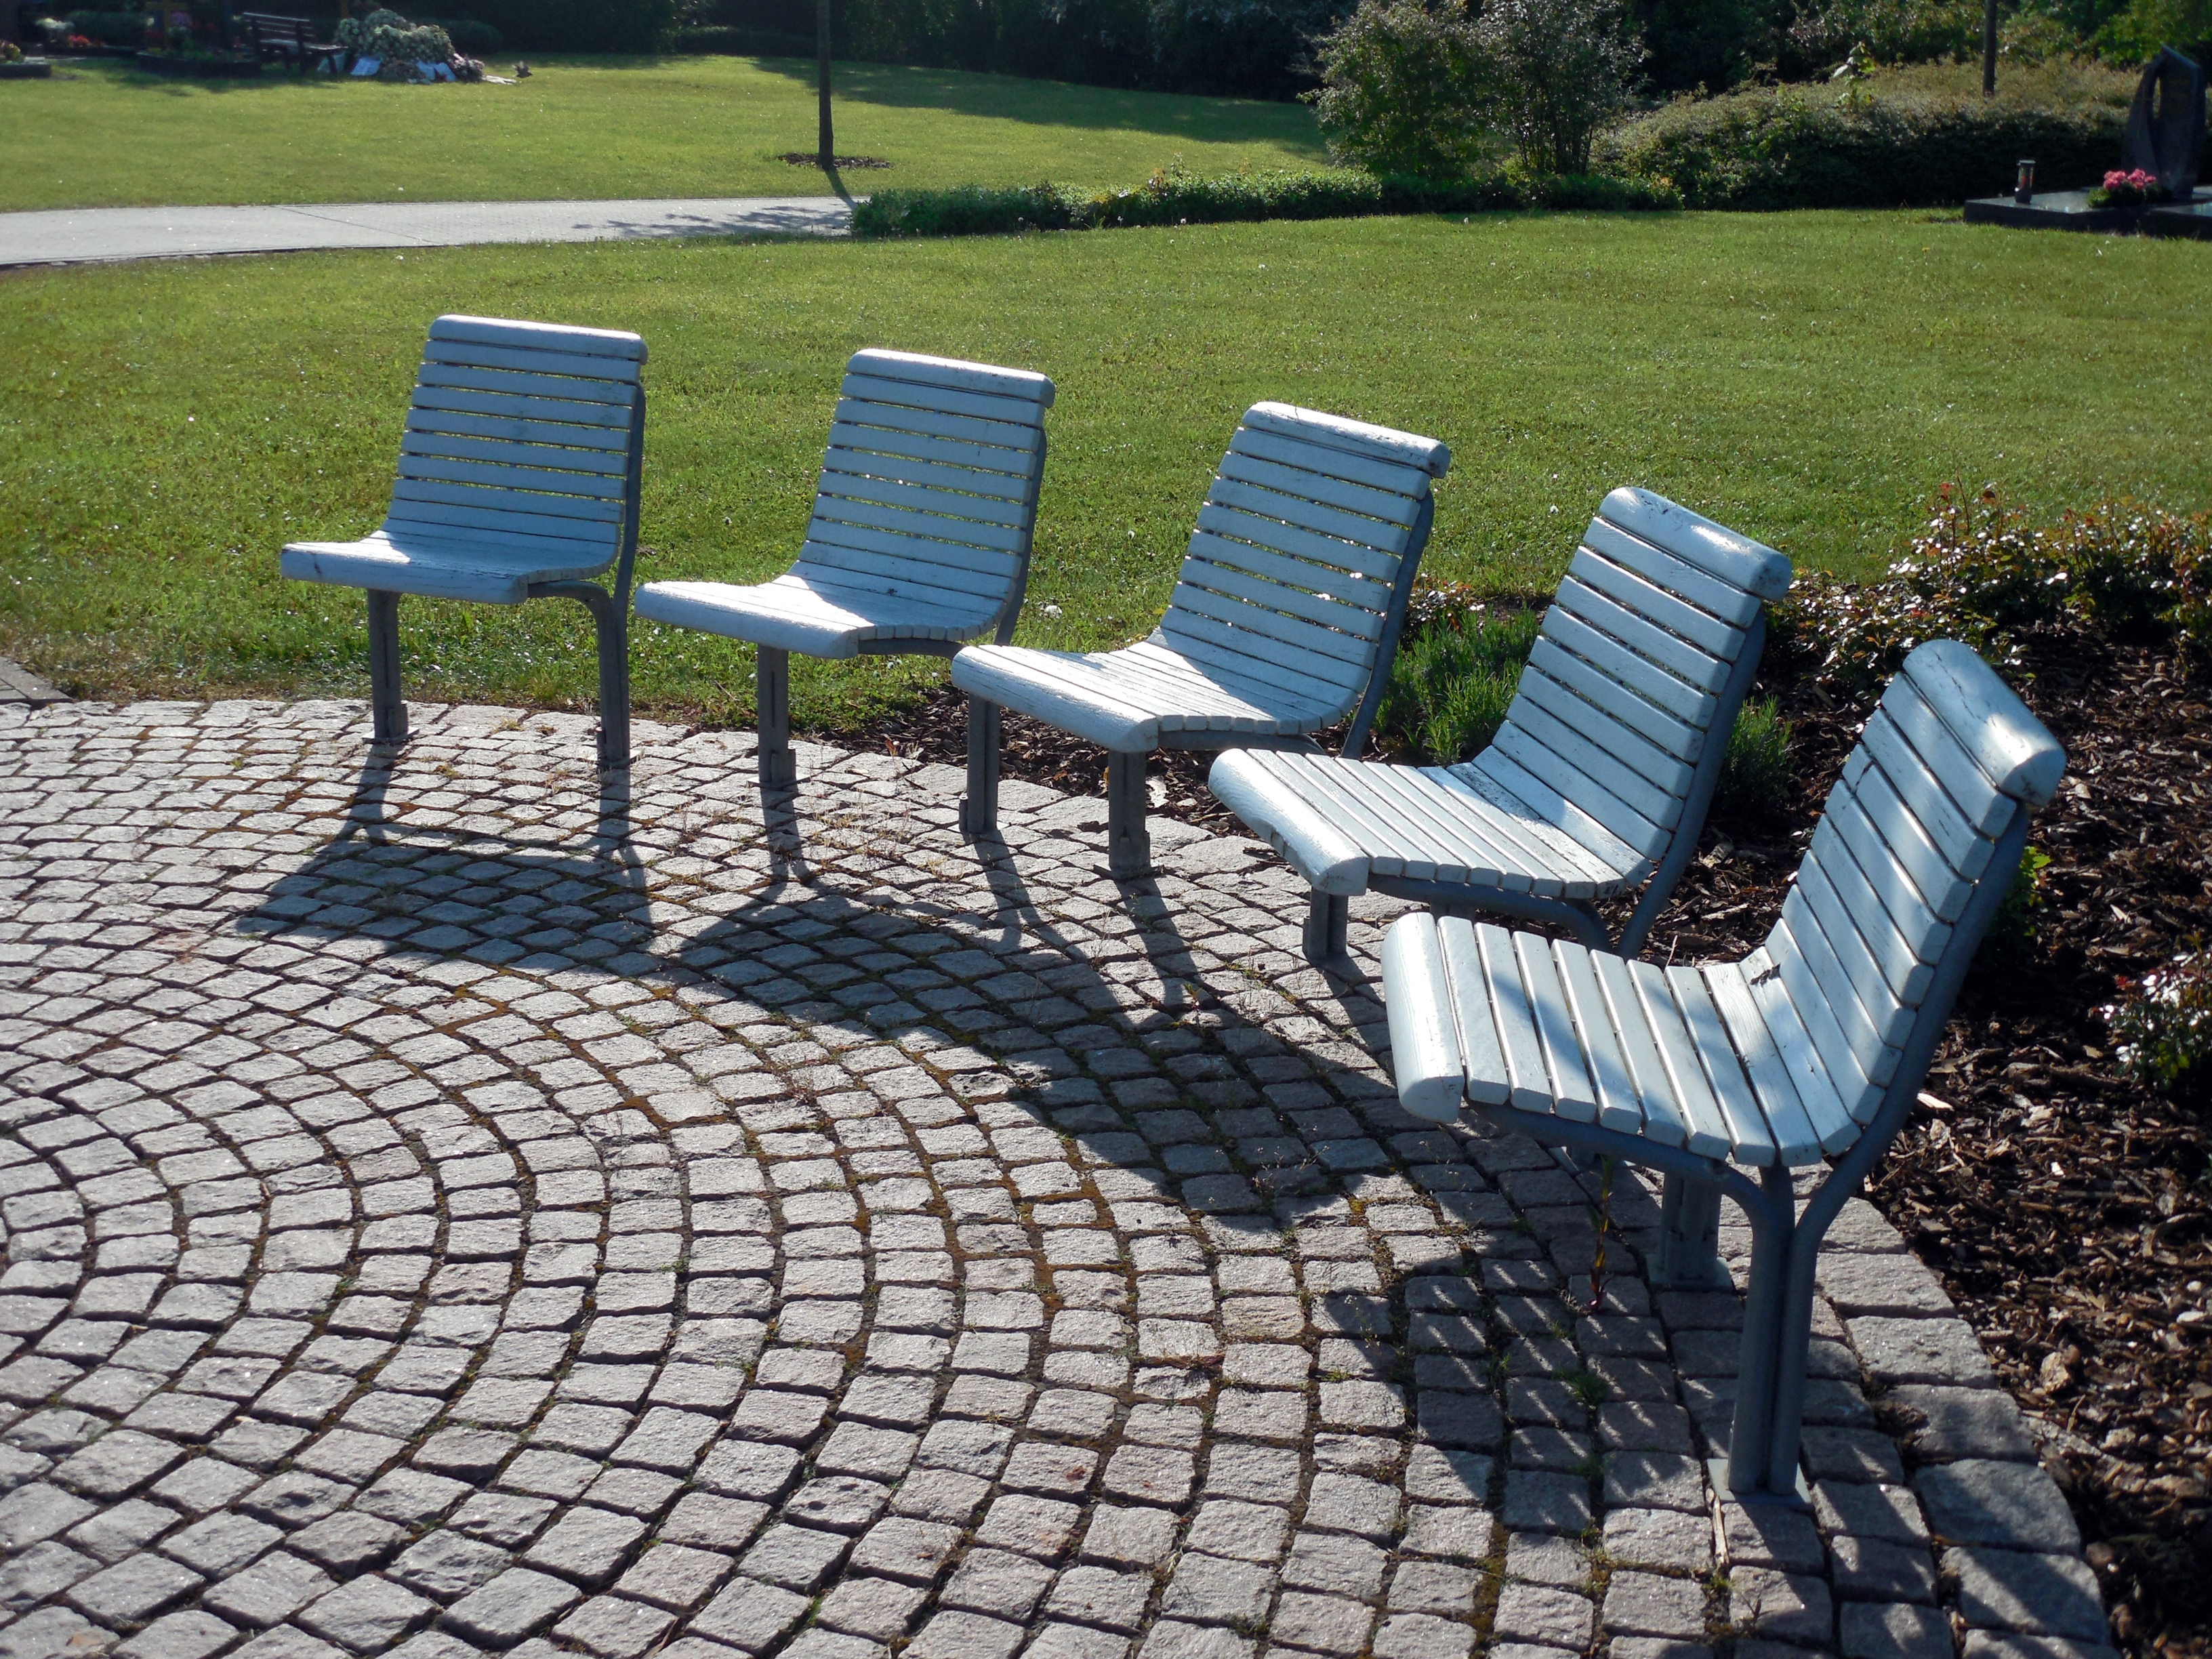
table, lawn, chair, park, backyard, patio, rest, furniture, garden, material, park bench, wicker, sit, benches, yard, recovery, outdoor furniture, outdoor structure